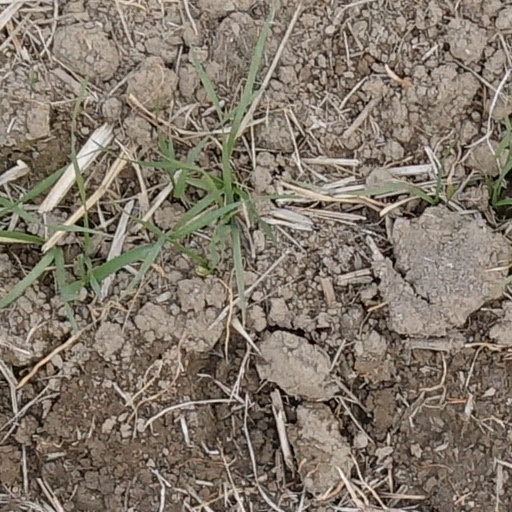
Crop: wheat